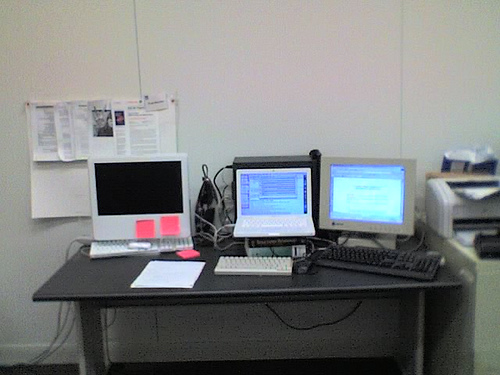
user: Given an image and a question. Answer the question in a short answer. Question: What are the small pink squares of paper called? Short Answer:
assistant: post it note